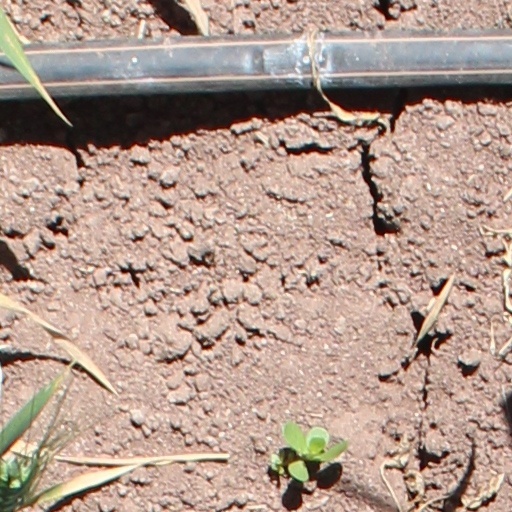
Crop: wheat